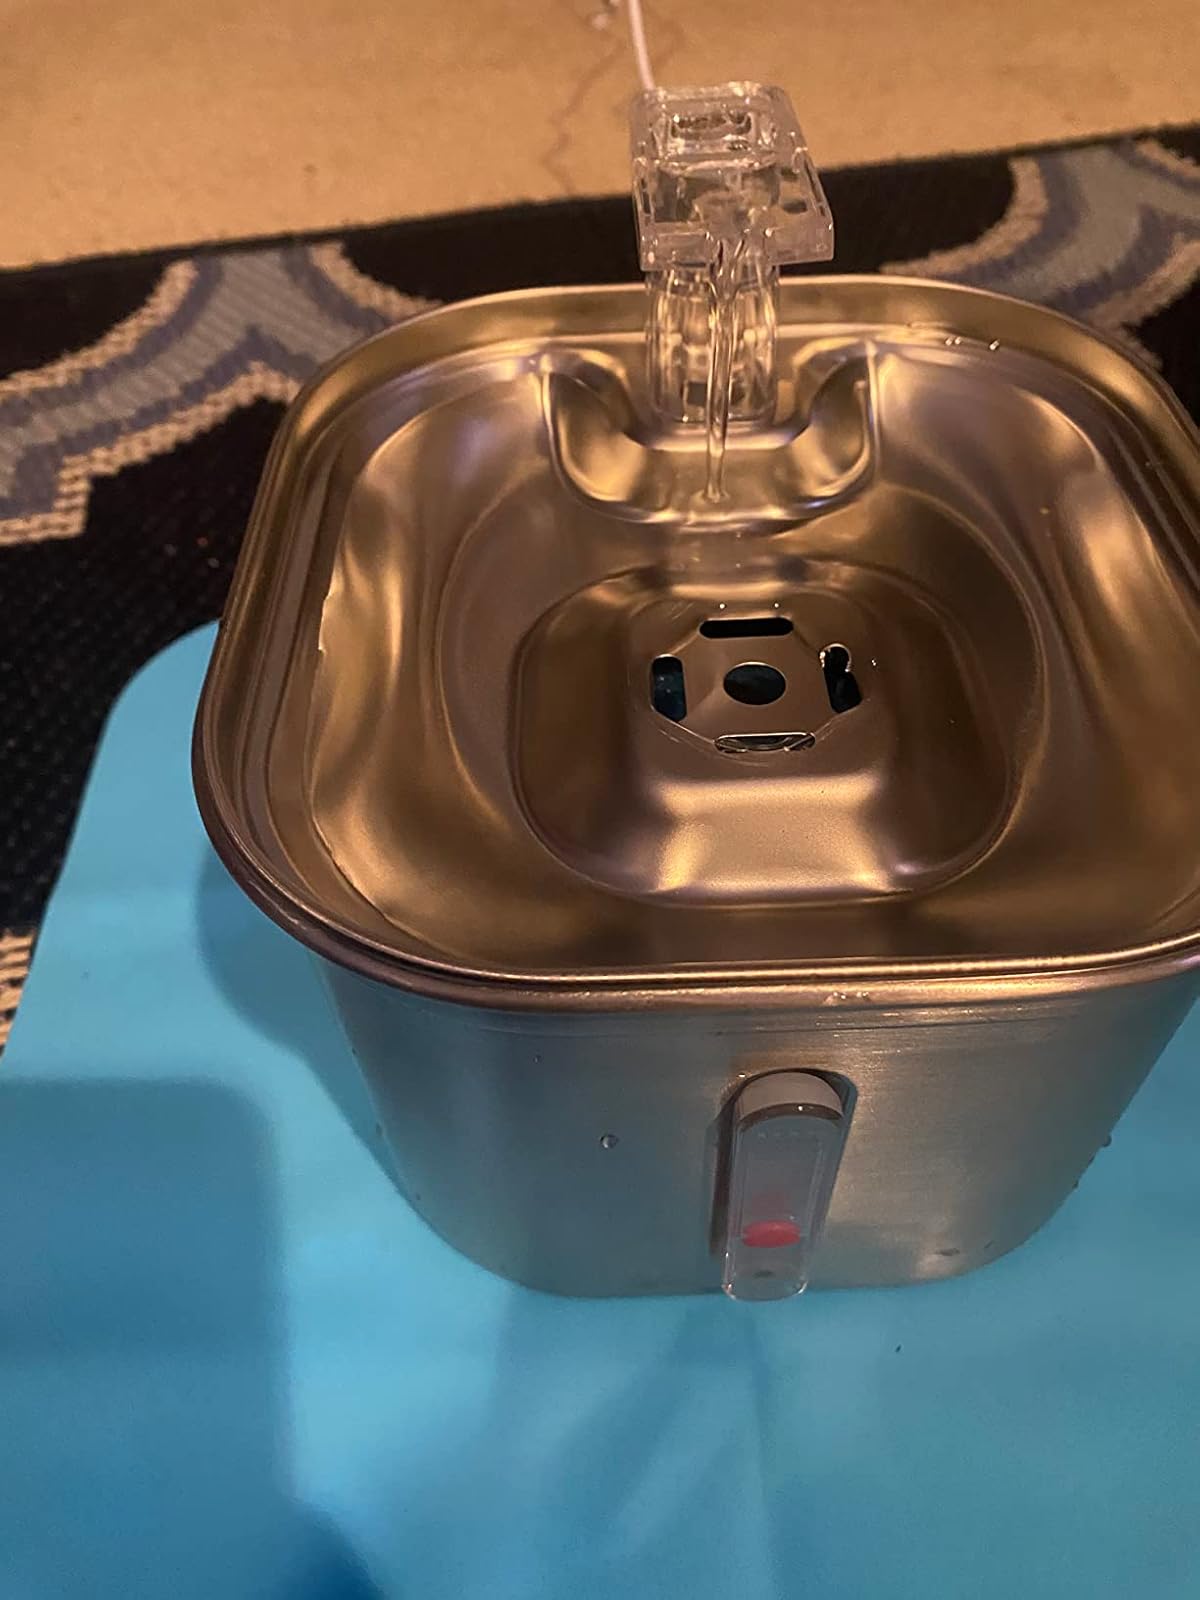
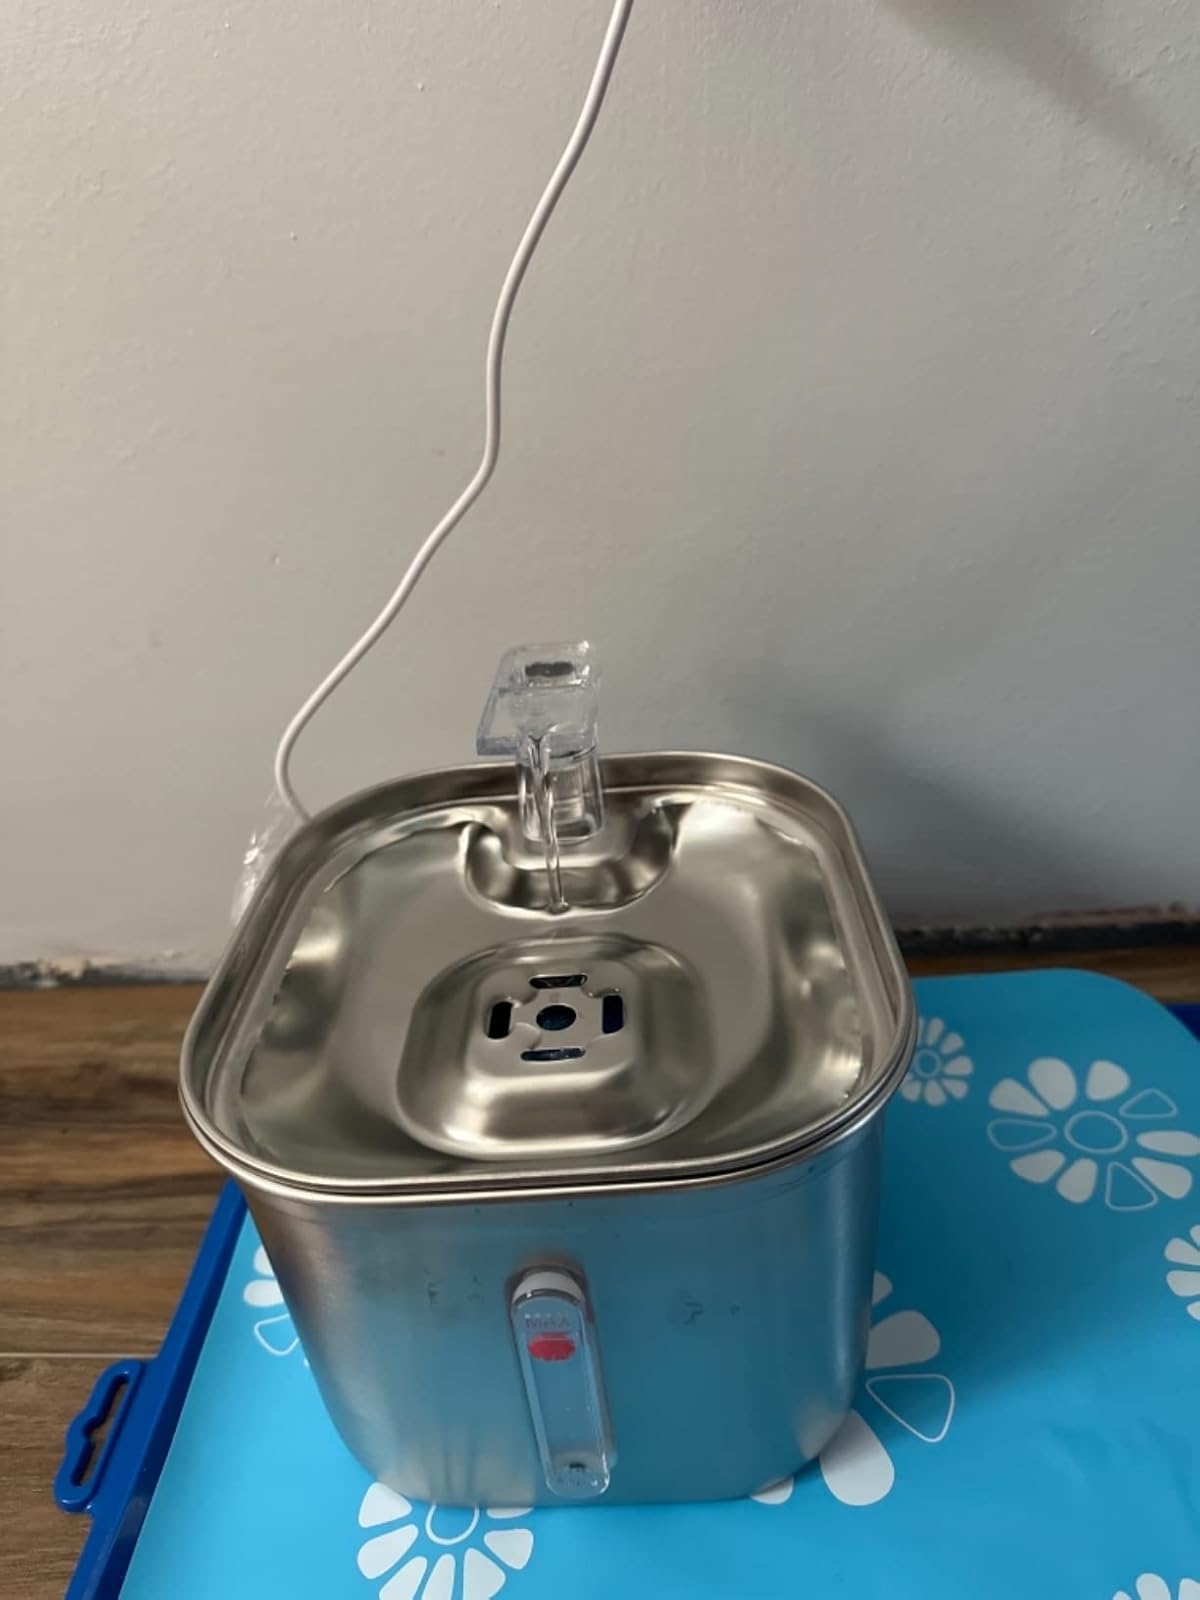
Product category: items_bowl
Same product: yes